Tilhas Tizi Gesheften

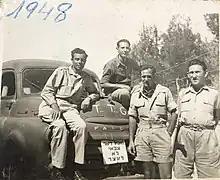
A photograph of a Tilhas Tizig Gesheften group

Tilhas Tizi Gesheften (commonly known by its acronym TTG) was a group of Jewish Brigade members formed immediately following World War II. Under the guise of British military activity, this group engaged in the assassination of Nazis and SS conspirators, facilitated the illegal emigration of Holocaust survivors to Mandatory Palestine, and smuggled weaponry for the Haganah.